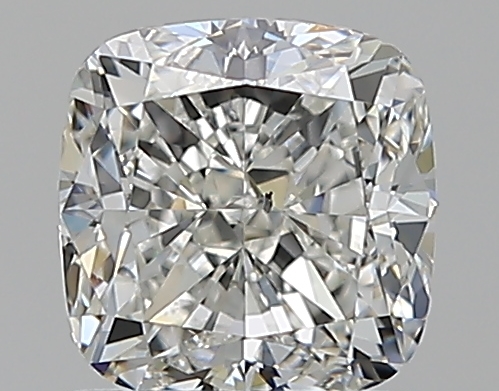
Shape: cushion
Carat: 1.2
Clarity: SI1
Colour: I
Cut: EX
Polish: EX
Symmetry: VG
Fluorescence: N
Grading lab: GIA
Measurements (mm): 5.8 x 5.72 x 3.98